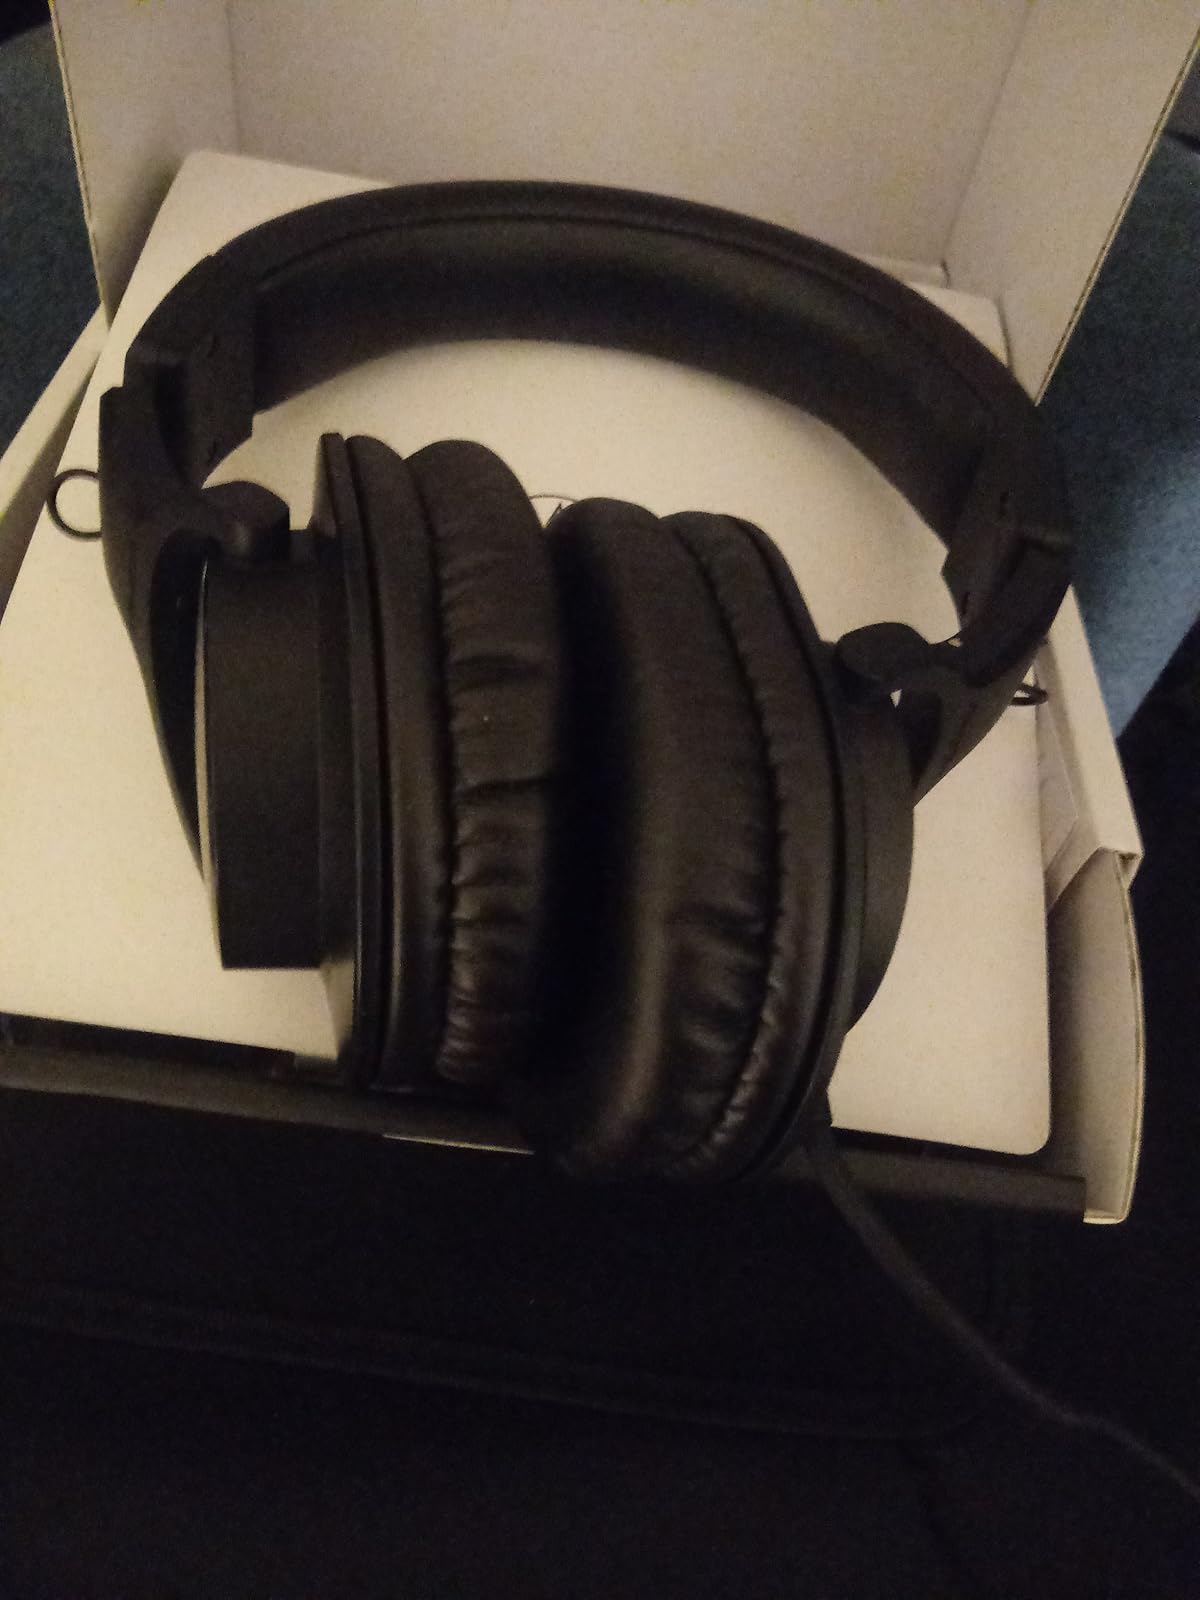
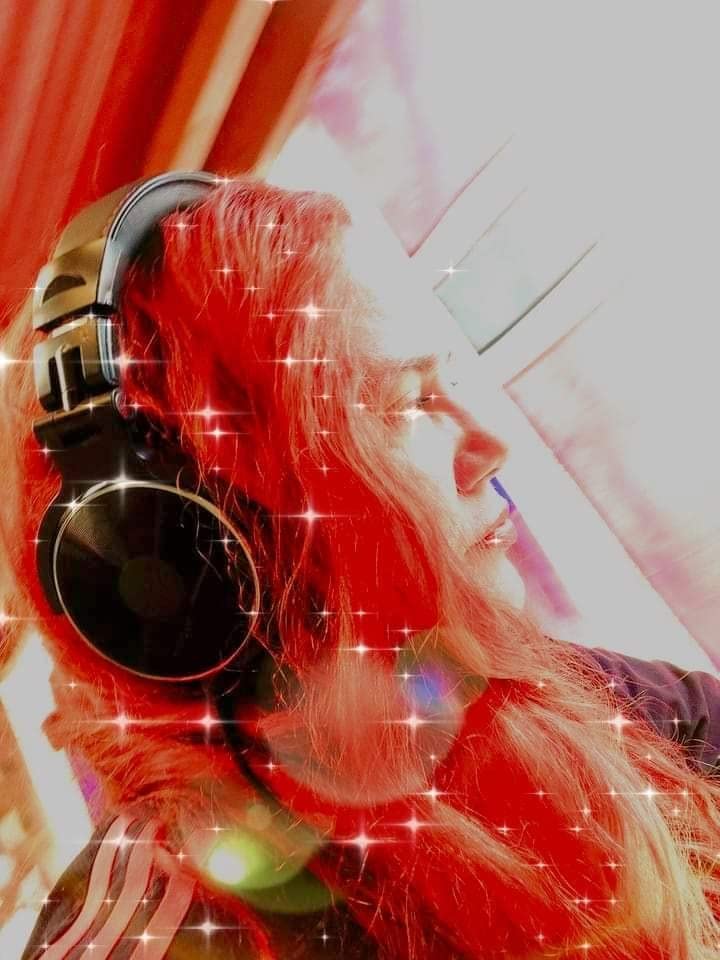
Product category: headphones
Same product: no